Lake Quinault Lodge

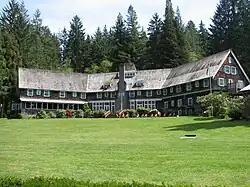

The Lake Quinault Lodge is a historic hotel on the southeast shore of Lake Quinault in the Olympic National Forest in Washington, US. The hotel was built in 1926 and designed by Robert Reamer, a Seattle architect, in a rustic style reminiscent of Reamer's work at the Old Faithful Inn in Yellowstone National Park. It is a notable example of a rustic wilderness lodging, suited to its woodland environment on the southern side of the Olympic Mountains.